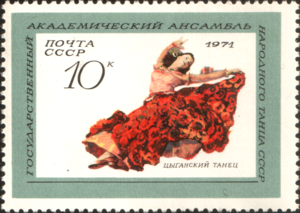
L'Ensemble académique d'État de danse folklorique Igor Moïsseïev est une compagnie de danse créée en 1937 par le chorégraphe et maître de ballet Igor Moïsseïev. Il s'agit de la première compagnie de danse professionnelle dont le répertoire est entièrement consacré aux danses folkloriques du monde et à leur vulgarisation.